Trade promotion (marketing)

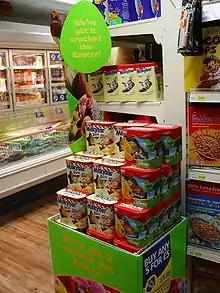
Feature Display

(TPR) are either directly or indirectly lower the cost per unit of a product. Examples include “cents off” promotions, where manufactures or retailers temporarily reduce the price of a product, and Bonus Pack promotions which offer extra product for free. Consumers benefit from either paying a lower price on a product or getting more of a product for the same price.